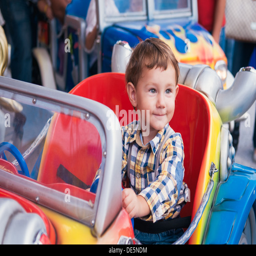
little boy riding a car in amusement park